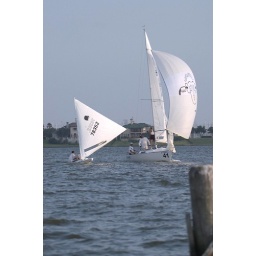
Clear Lake, Texas Wednesday sail boat races in 2005